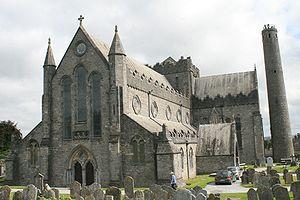
La cathédrale Saint-Canice de Kilkenny est une cathédrale anglicane irlandaise consacrée à saint Canice.